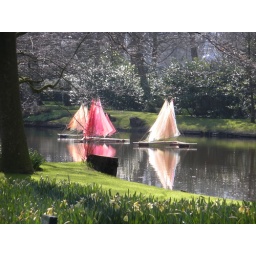
Sail Boat looking things on the lake in the flower gardens.